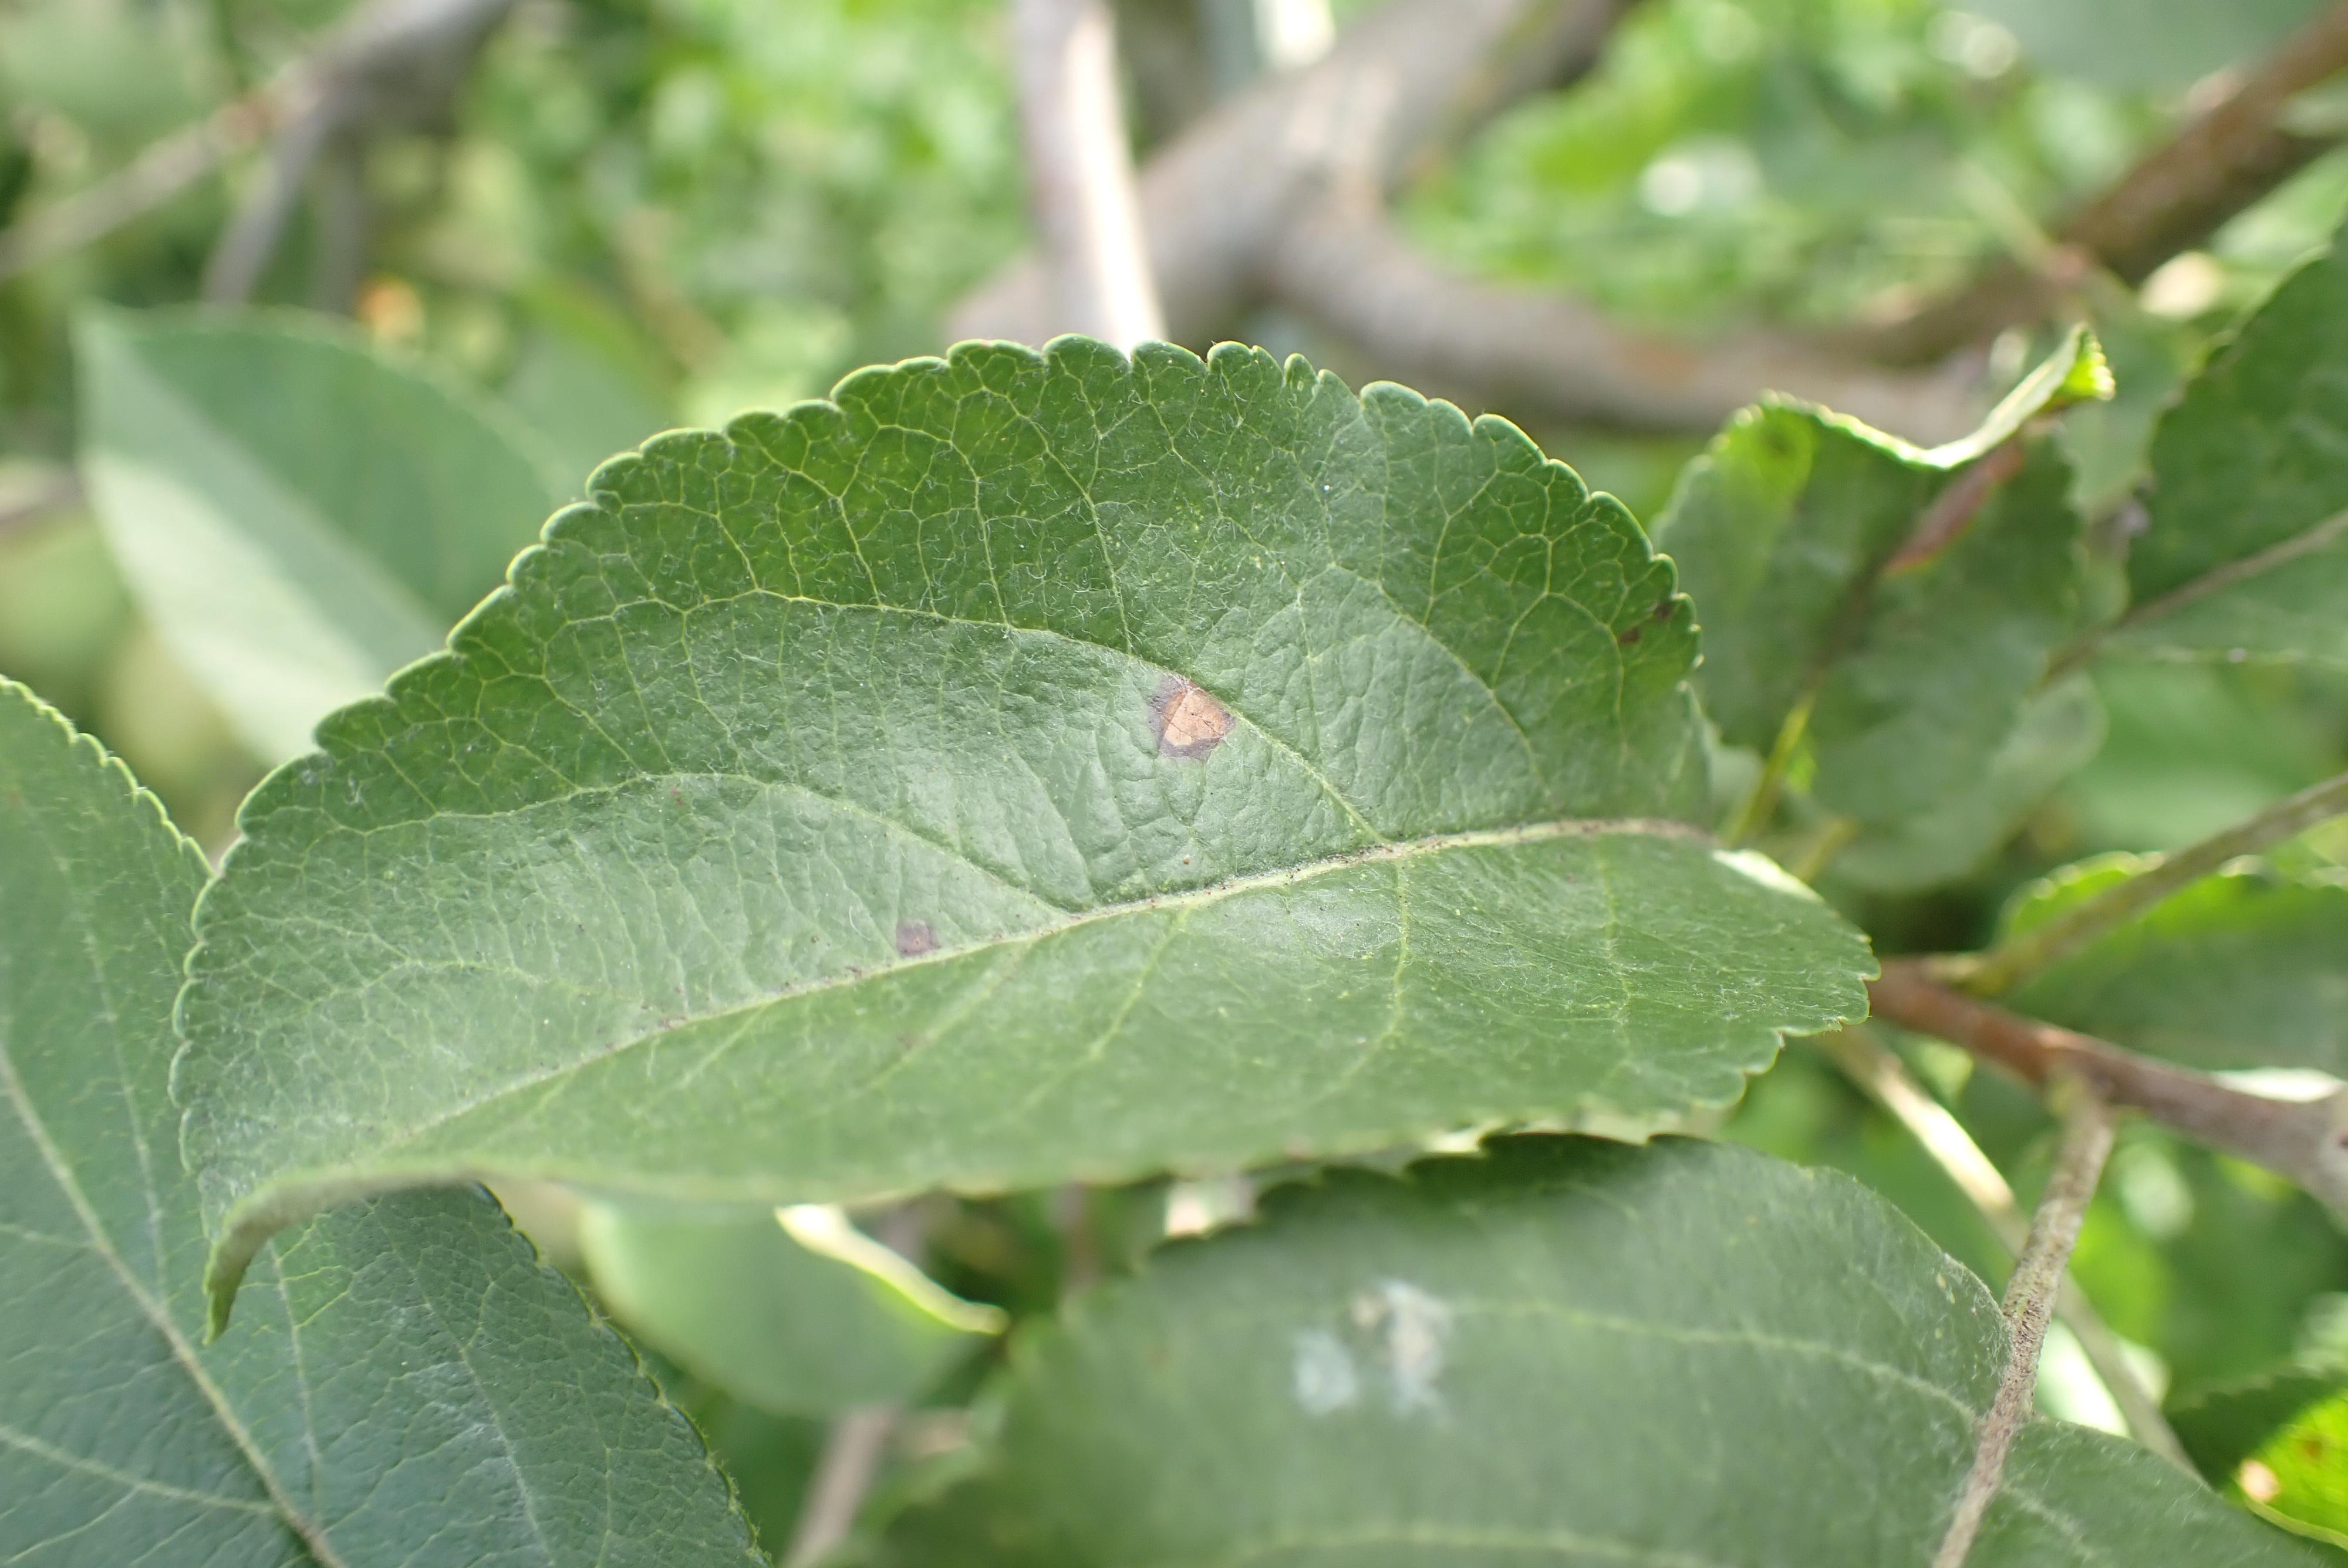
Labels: frog_eye_leaf_spot